Nico Hischier

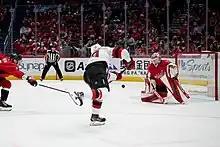
Hischier scoring a game-winning goal against the Washington Capitals in January 2022

Hischier was selected with the first overall pick in the 2017 NHL entry draft by the New Jersey Devils, becoming the first Swiss player to be drafted first overall. He signed a three-year, entry-level contract with the Devils on 15 July 2017. After a strong training camp and preseason, where he led the Devils in scoring with seven points in four games, Hischier made the opening-day roster. His NHL debut came on 7 October against the Colorado Avalanche. He recorded his first point, an assist, on 9 October in his second game, against the Buffalo Sabres, while his first two goals came ten days later against Craig Anderson of the Ottawa Senators. Hischier finished the regular season as the Devils' second best scorer (behind Hart Trophy-winning linemate Taylor Hall) with 52 points, including 20 goals and 32 assists. His performance helped the team secure their first playoff berth since 2012. After the Devils were eliminated from the 2018 Stanley Cup playoffs in five games by the top-seeded Tampa Bay Lightning, Hischier revealed he had been playing with a hand injury that kept him out of the 2018 IIHF World Championship.